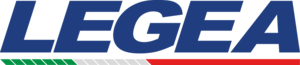
Legea est un équipementier sportif italien. L'entreprise a été créée en 1993 par Giovanni Acanfora, Emilia Acanfora, Luigi Acanfora
La saison 2017-2018 du Raja Club Athletic est la soixante-neuvième saison de l'histoire du club depuis sa fondation en mars 1949. Elle fait suite à la saison 2016-2017 dans laquelle le Raja s'est classé troisième en Championnat du Maroc.